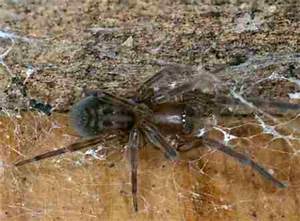
Label: ragno